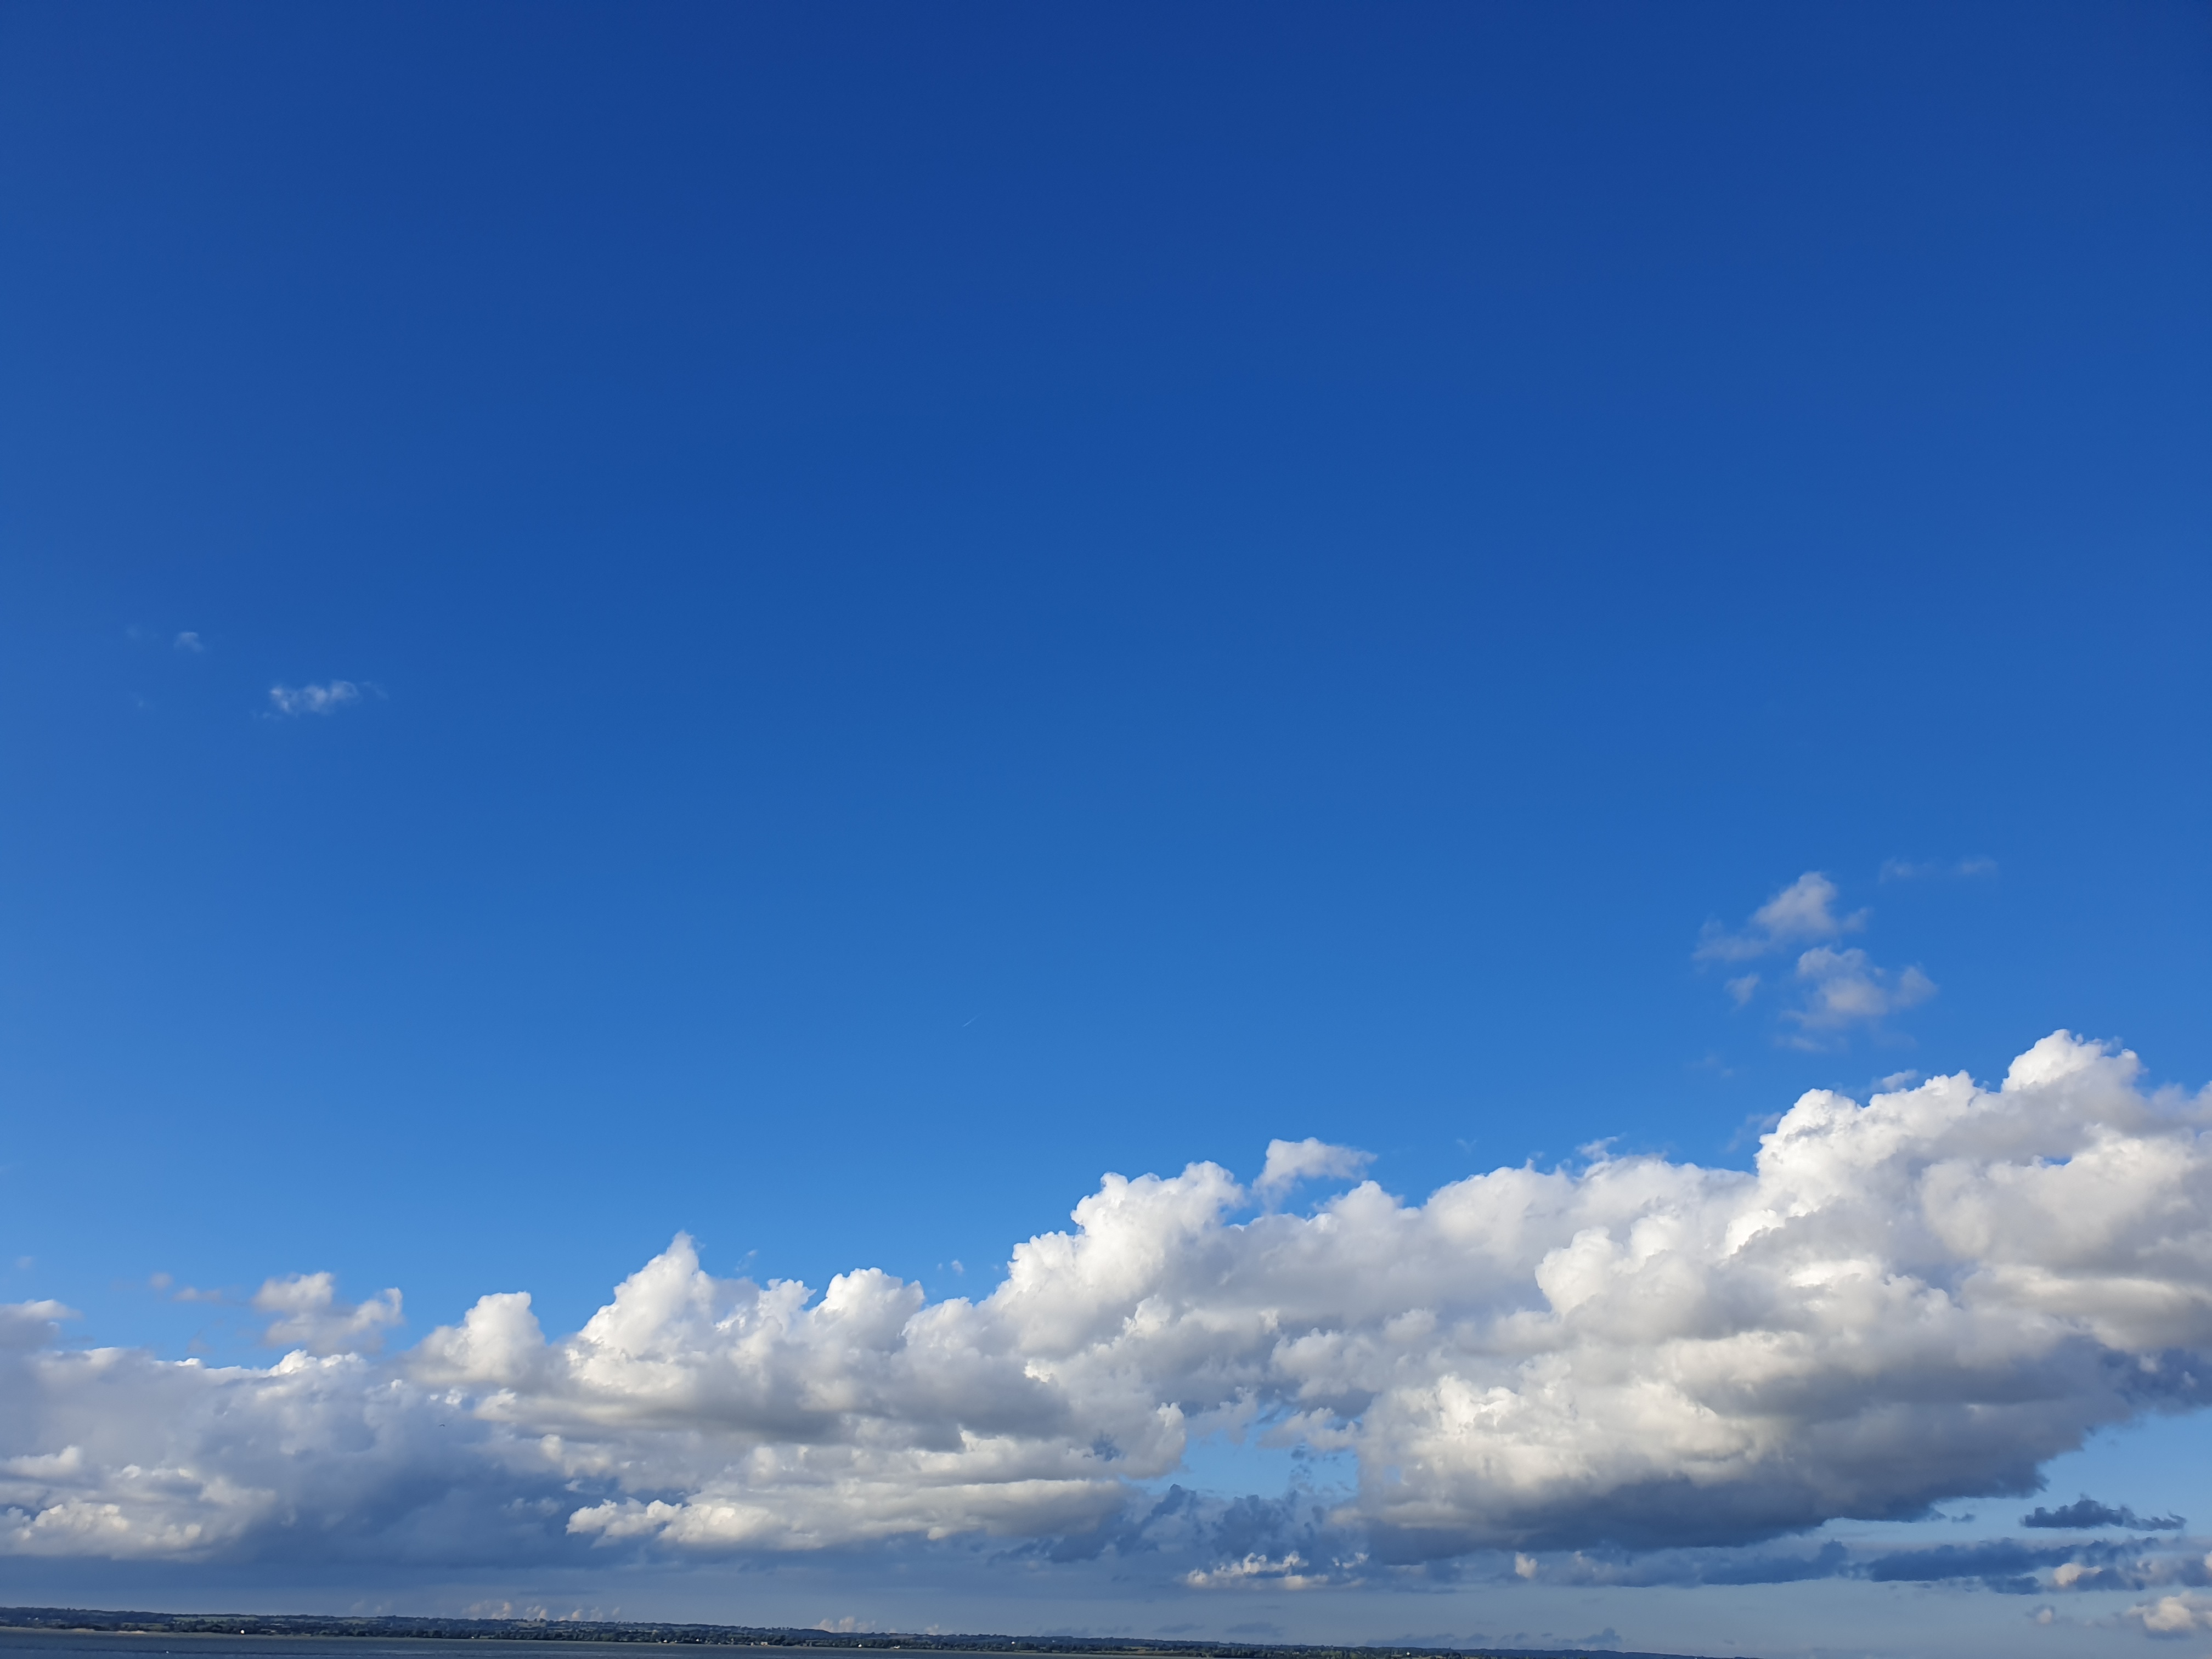
sky, cloud, blue, daytime, cumulus, horizon, sea, atmosphere, ocean, natural landscape, calm, azure, sound, meteorological phenomenon, landscape, sunlight, coast, wind wave, mountain, vacation, lake